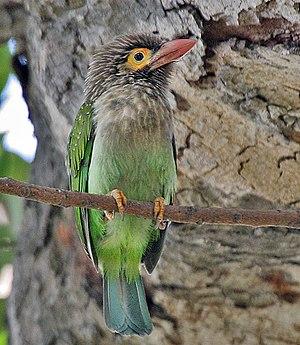
Le Barbu à tête brune est une espèce d'oiseaux de la famille des Megalaimidae dont l'aire de répartition s'étend de l'Inde au Népal et au Sri Lanka.